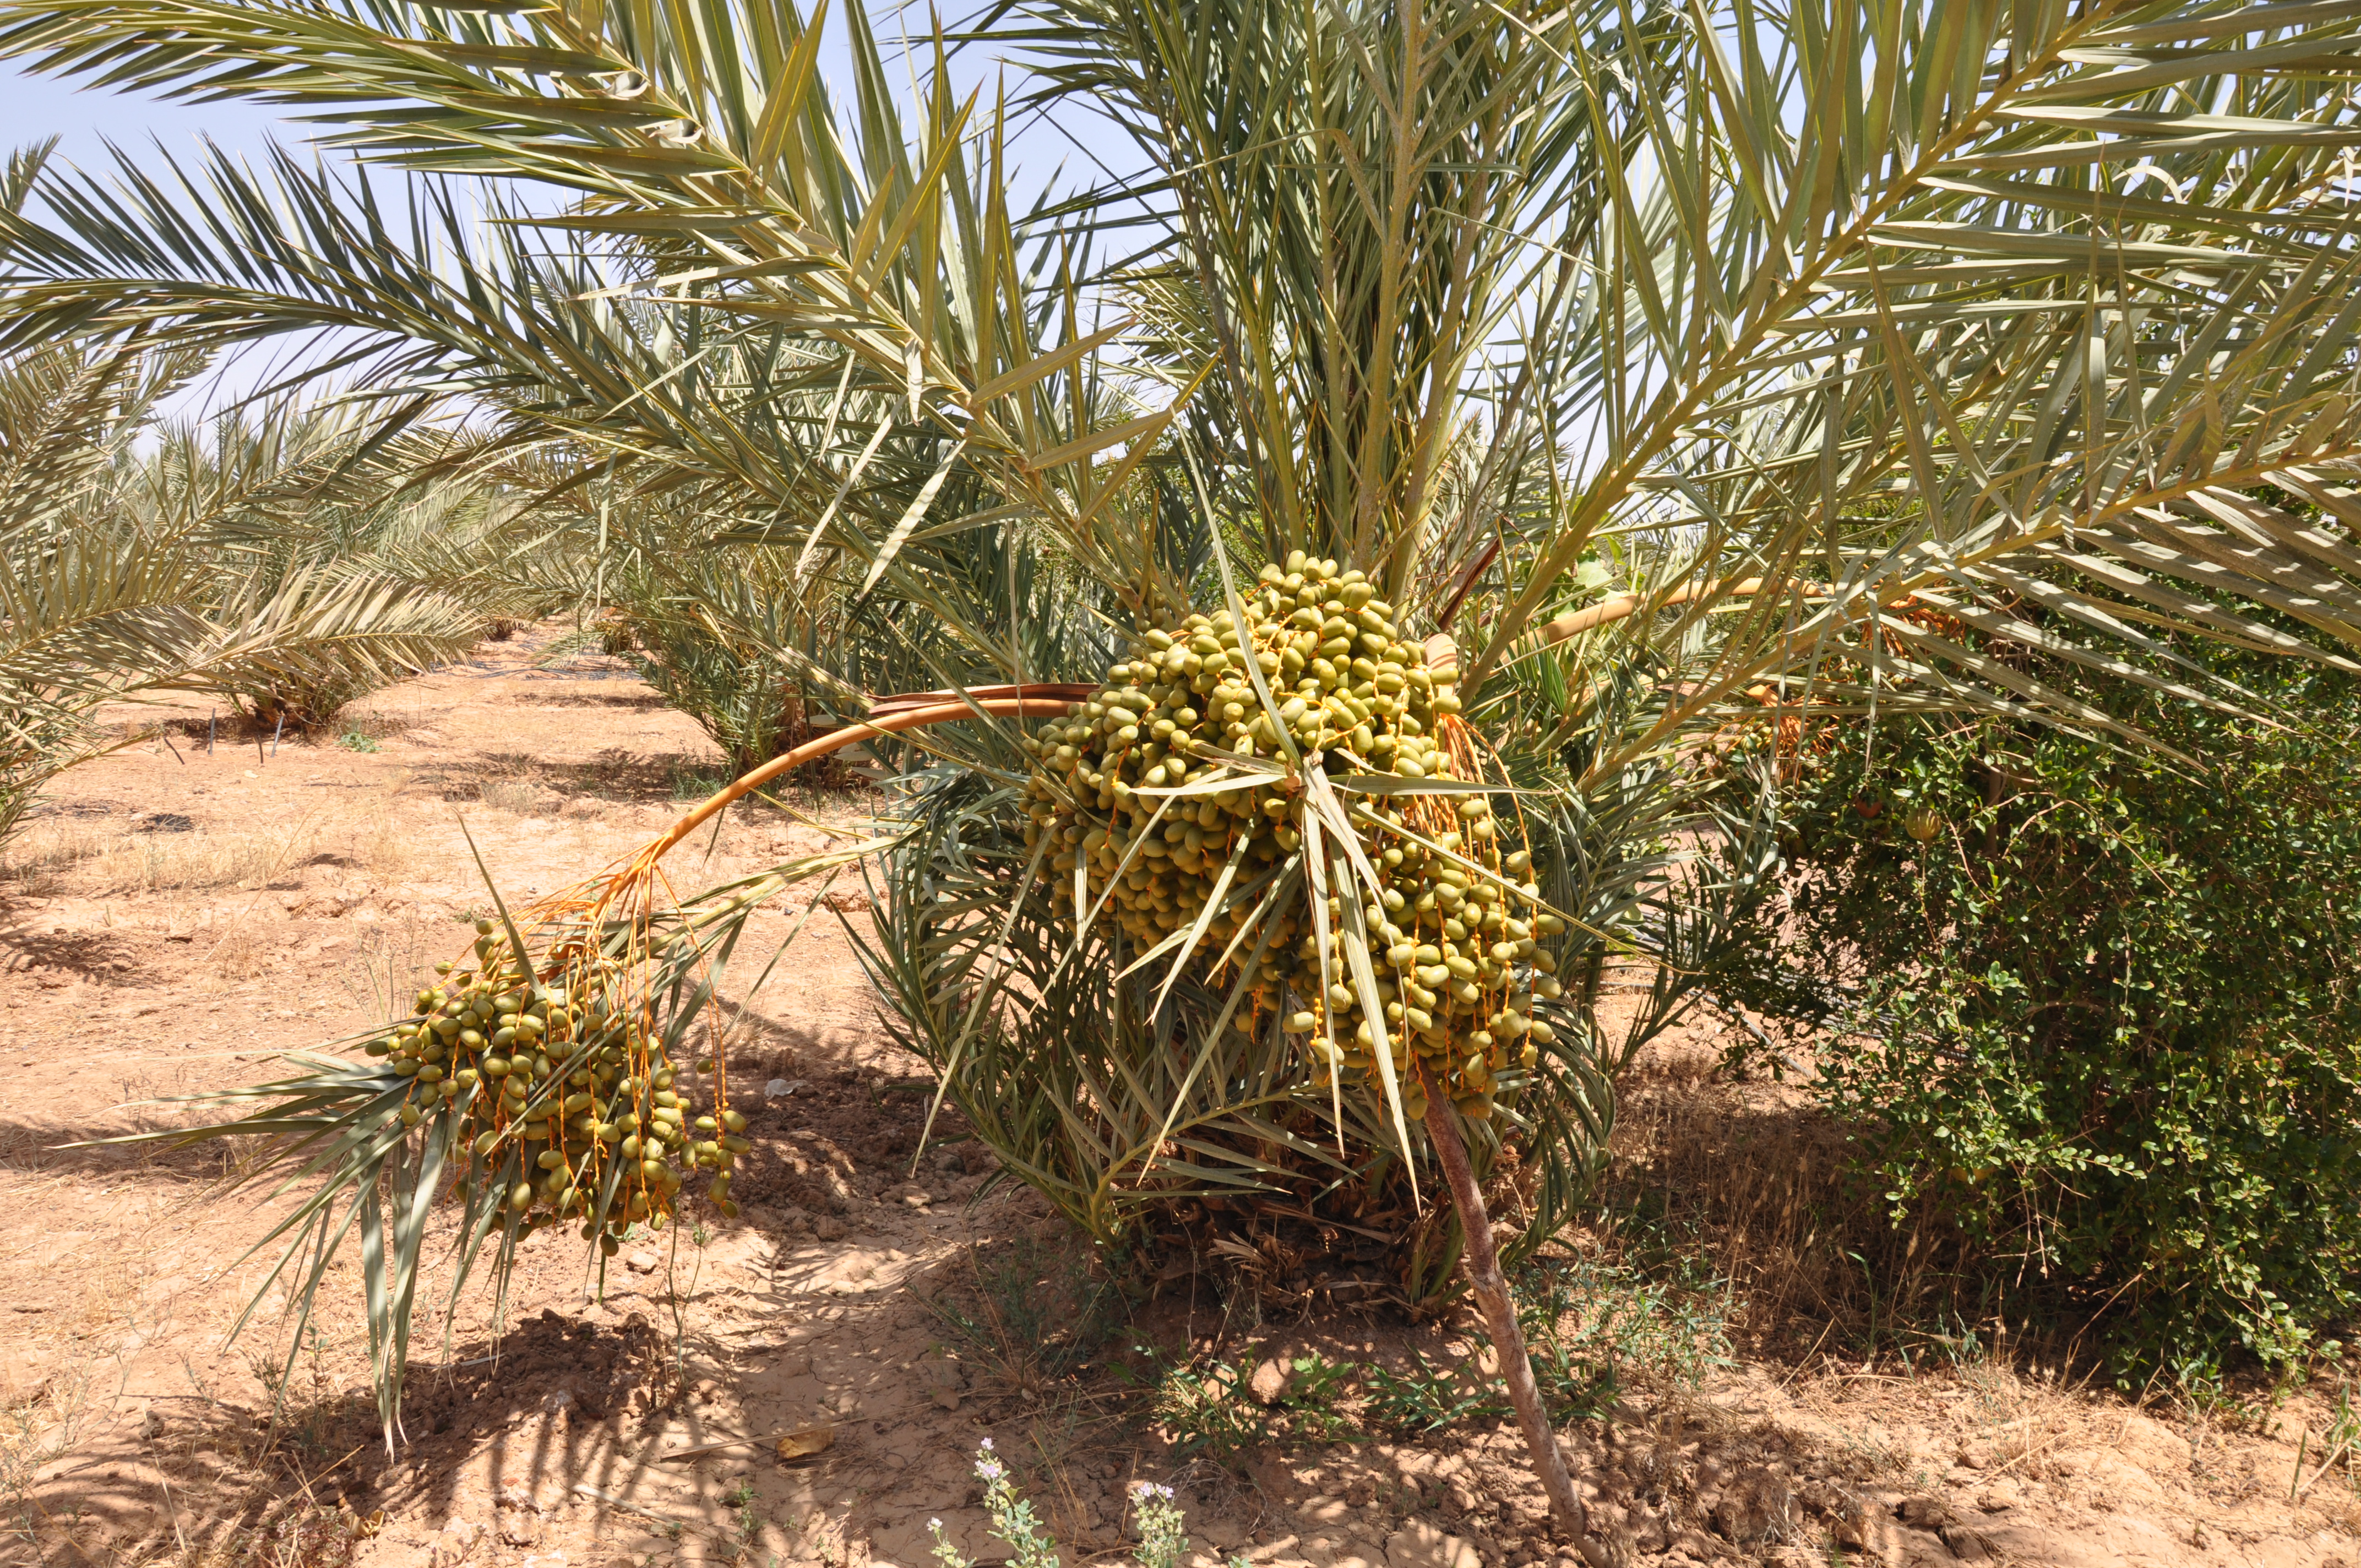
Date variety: Boufagous